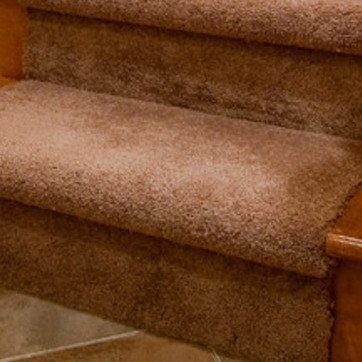
Material: carpet